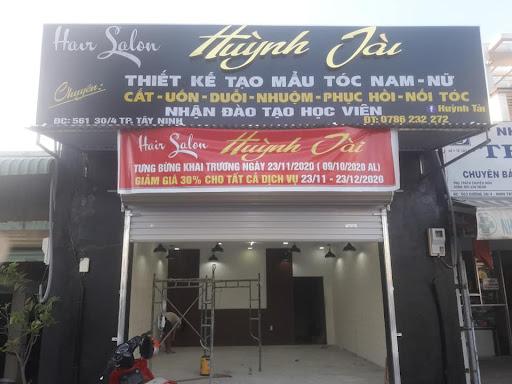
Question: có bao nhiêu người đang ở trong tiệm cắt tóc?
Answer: một người